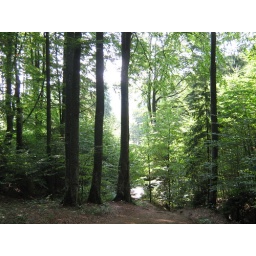
the forest near the lake Sf. Ana in Romania